Salomon Ludwig Steinheim Institute

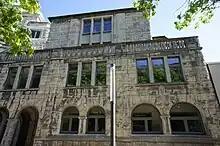
The building housing the institute

The Salomon Ludwig Steinheim Institute of German-Jewish Studies is a research institute of the University of Duisburg-Essen whose research focuses on the cultural and religious history as well as the history of literature and events of the Jewish community in German-speaking areas. The institute has made contributions in teaching in the field of Jewish Studies at the University of Duisburg-Essen. In 2003, the faculty was transferred to the Heinrich Heine University of Düsseldorf and cooperation with the institute has been maintained.